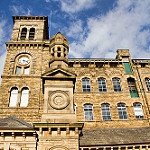
Label: buildings